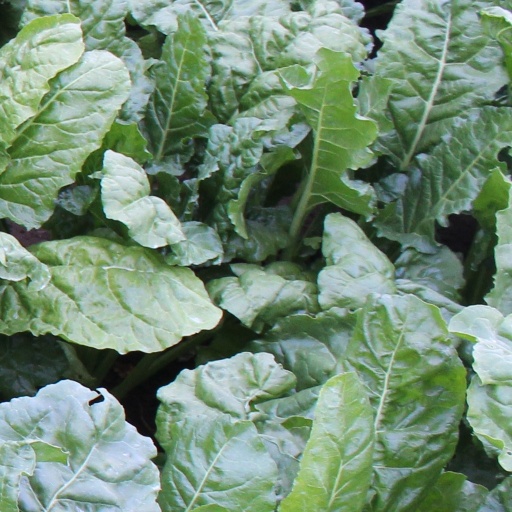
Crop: sugar beet